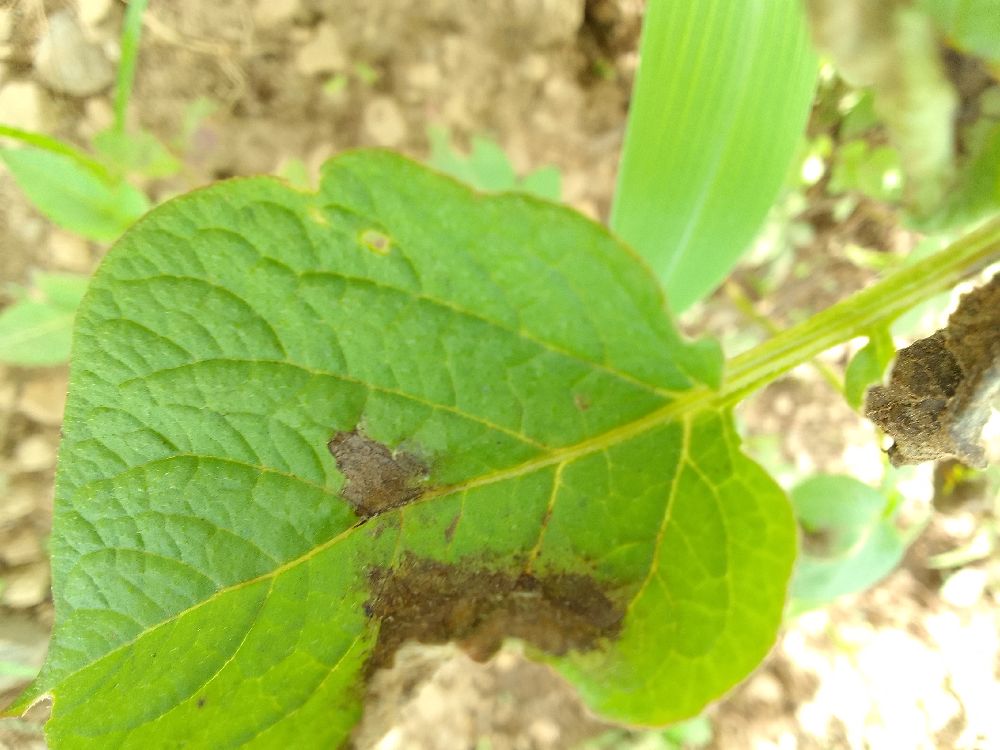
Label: Late blight